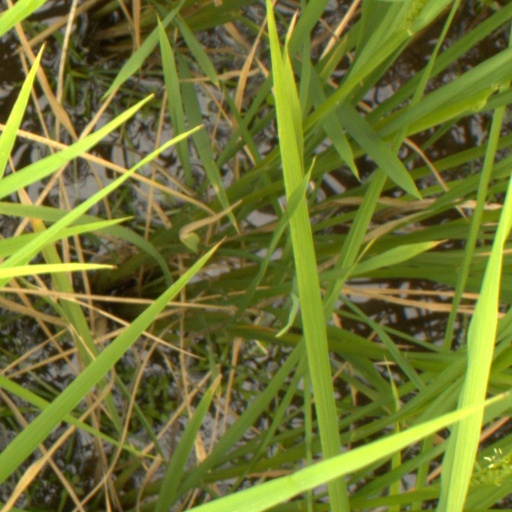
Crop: rice